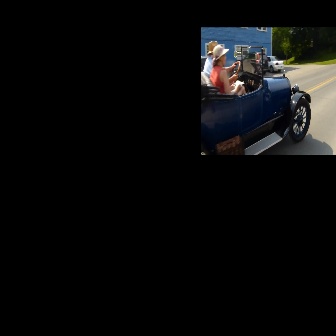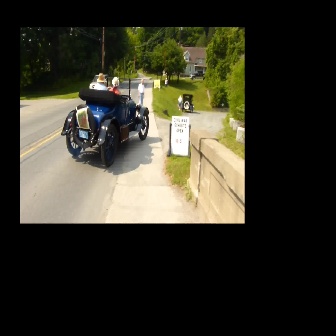
  Please identify the target specified by the bounding box [201,45,310,154] in the first image and locate it in the second image. Return the coordinates in [x_min,y_min,x_max,y_max] format.
Answer: [60,77,149,166]